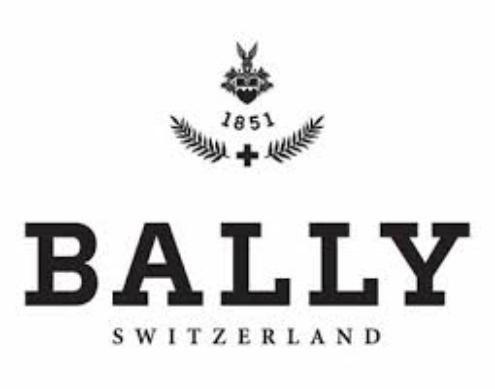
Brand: Bally Shoe
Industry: Clothes